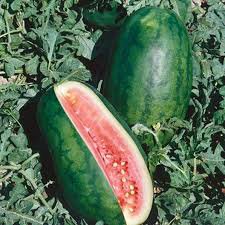
Label: Watermelon